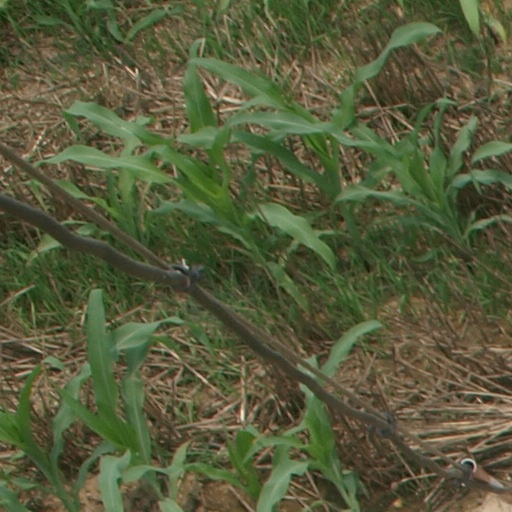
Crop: maize; corn